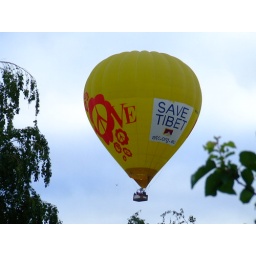
What I saw flying over me house this moring at 6:30am (4)